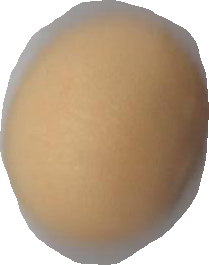
Variety: Grobogan